Sharpening jig

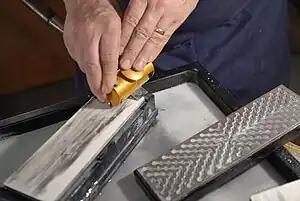
A side to side jig

A sharpening jig is often used when sharpening woodworking tools. Many of the tools used in woodworking have steel blades which are sharpened to a fine edge. A cutting edge is created on the blade at the point at which two surfaces of the blade meet. To create this cutting edge a bevel is formed on the blade, usually by grinding. This bevel is subsequently refined by honing until a satisfactorily sharp edge is created.